Government House, Melbourne

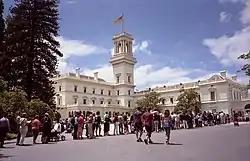
Main façade of Government House

Government House is the official residence of the governor of Victoria, currently Margaret Gardner. It is located in Kings Domain, Melbourne, next to the Royal Botanic Gardens.